Saitama Museum of Natural History

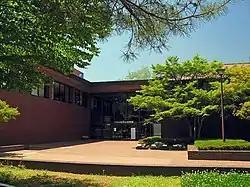

is a prefectural museum of natural history in Nagatoro, Saitama Prefecture, Japan. The museum opened in 1981 and replaced "史" with "の" in its Japanese name in 2006. The Museum supersedes the (1949–1980) and the (1921–1949), founded by the Chichibu Railway Company. The collection includes 56 pieces from a "Stegodon aurorae" skeleton found in 1975, of which there are a further 3 pieces in the Sayama City Museum; both assemblages have been designated a Prefectural Natural Monument.